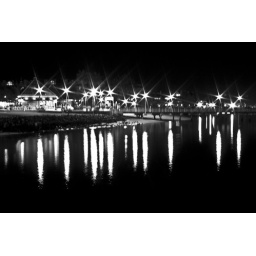
reflection of boat dock lights on the ocean in Coronado, CA